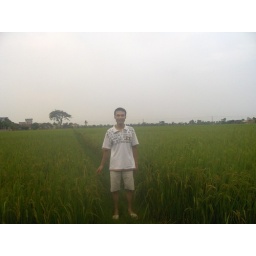
i am standing in the paddy field of my own family